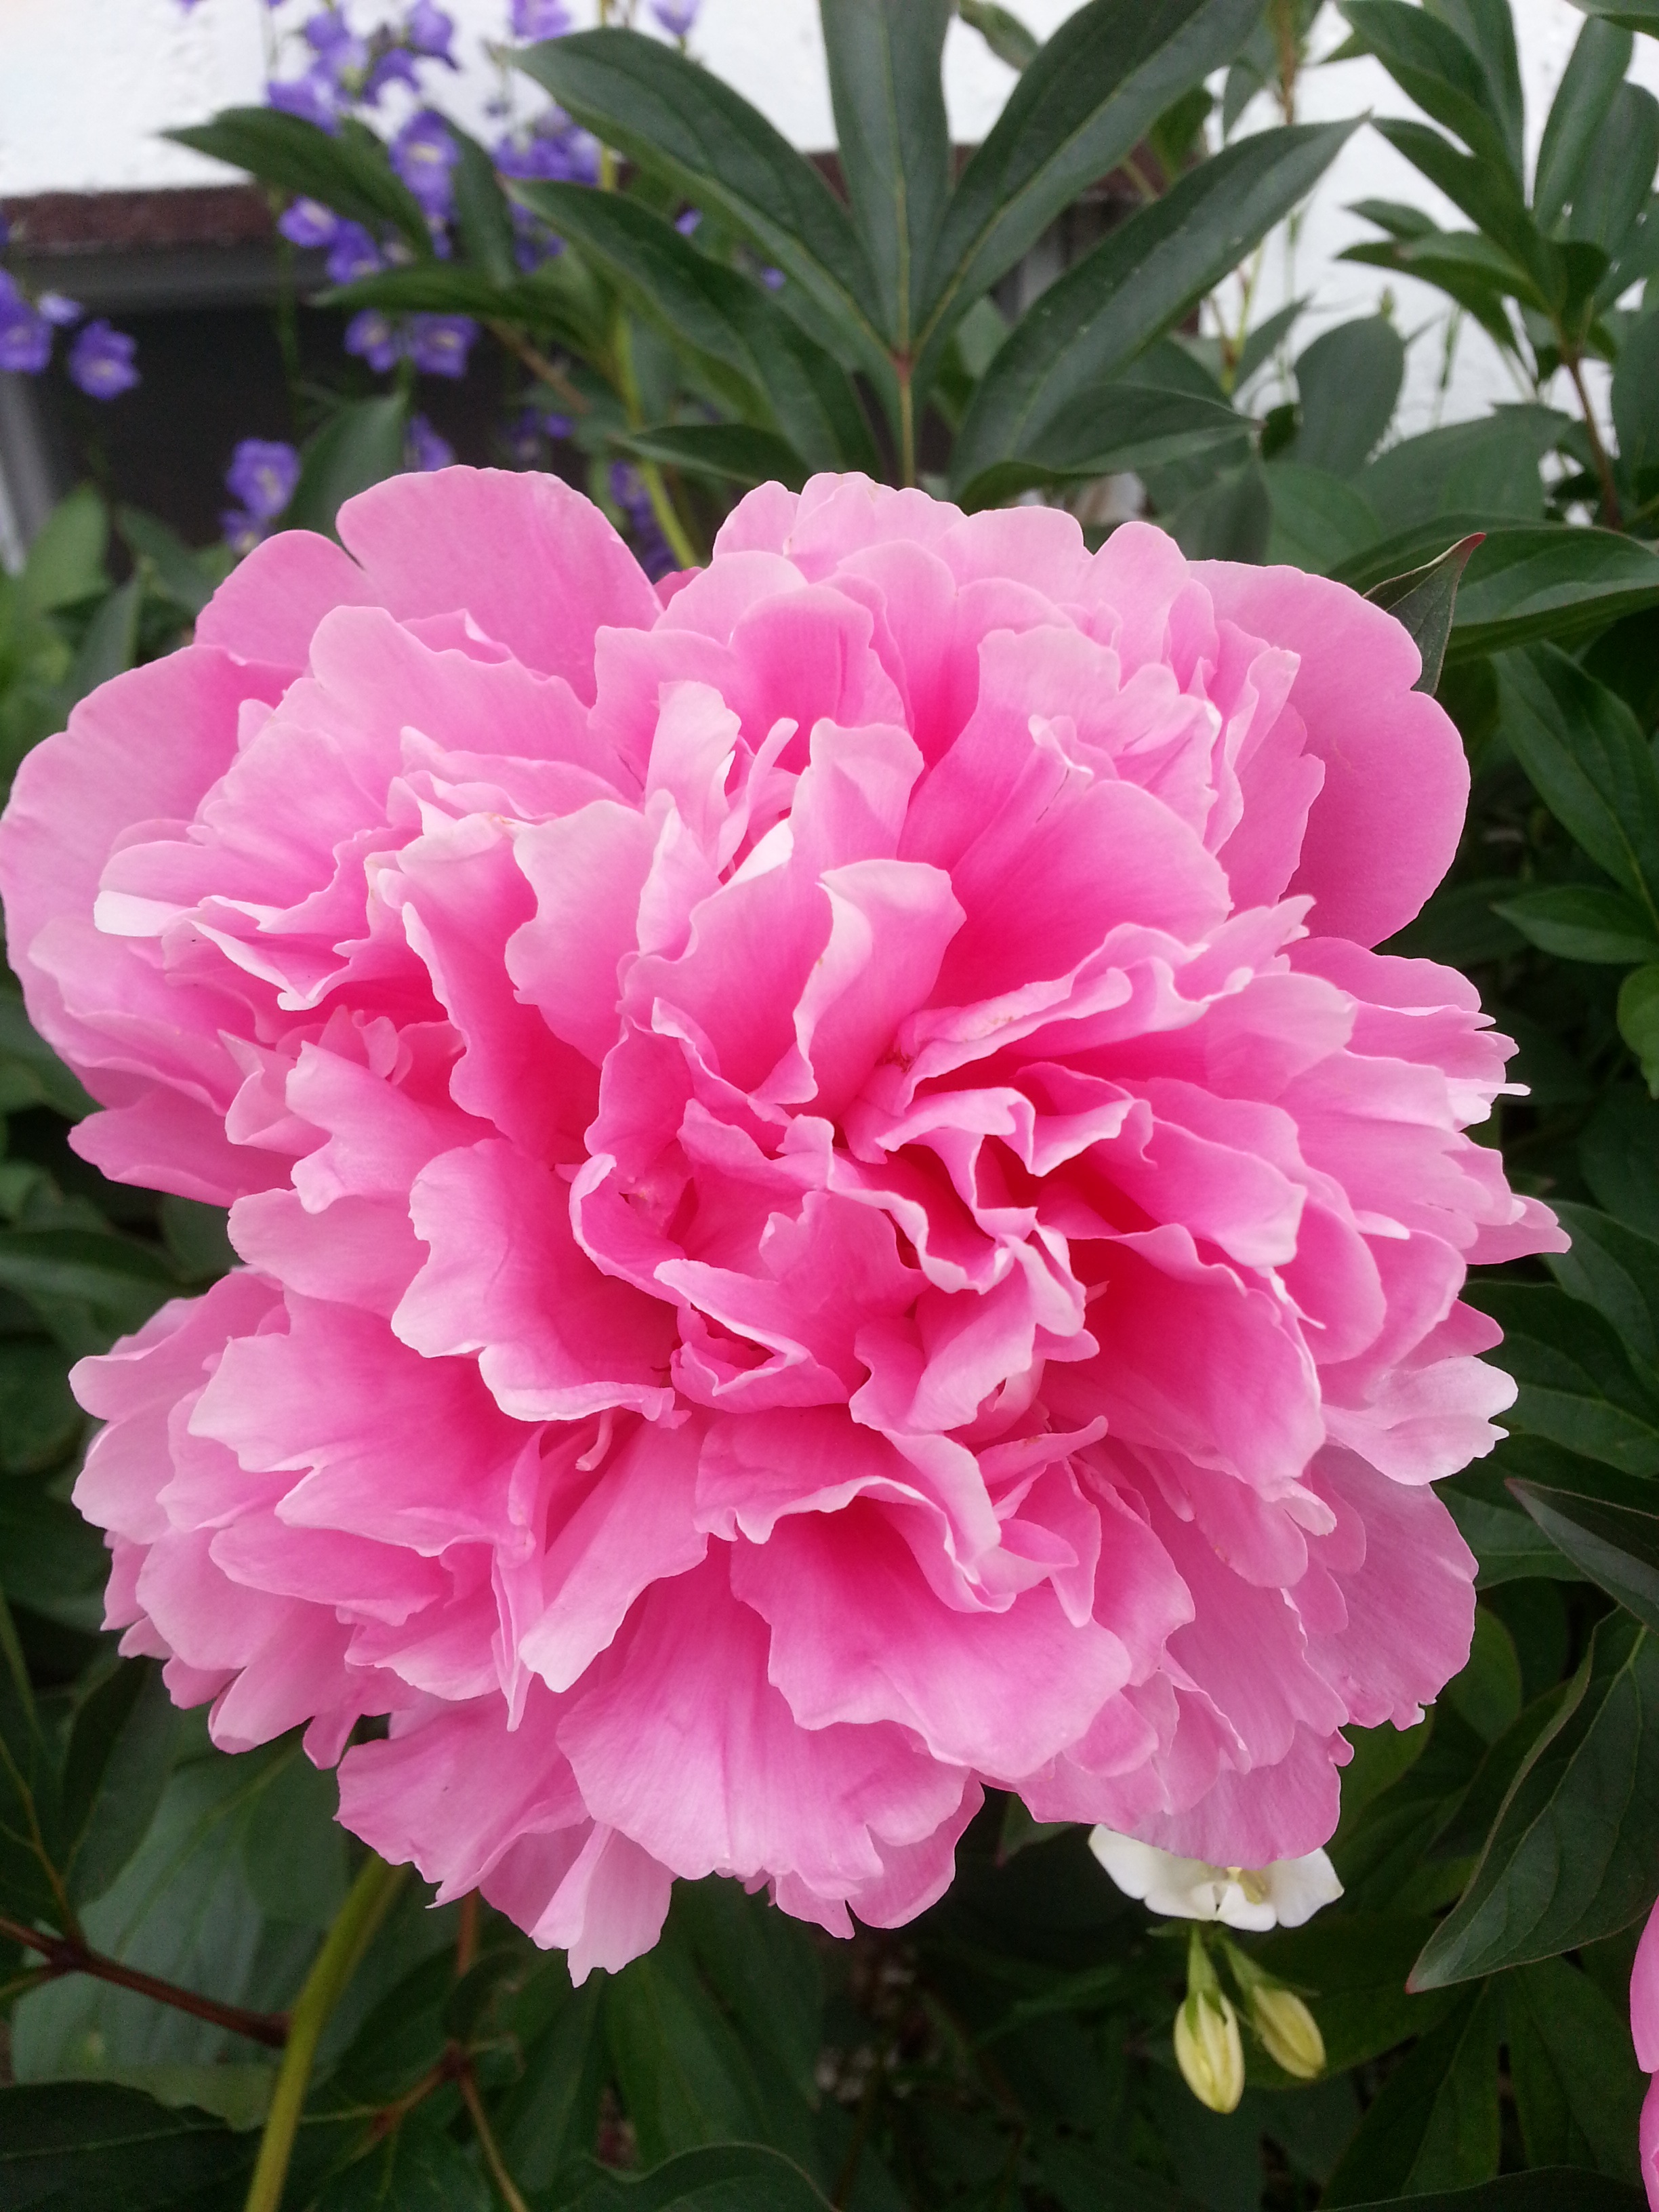
plant, flower, petal, garden, pink, peony, flowering plant, land plant, rosa centifolia